King penguin

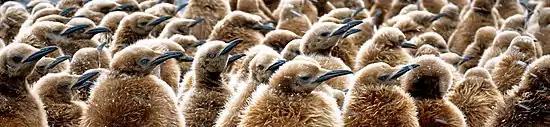
A crèche of king penguin chicks at Gold Harbour, South Georgia

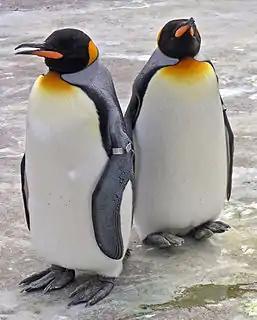
A pair of king penguin at Edinburgh Zoo in Edinburgh, Scotland

By April, the chicks are almost fully grown but lose weight while fasting over the winter months, gaining it again during spring in September. Fledging then takes place in late spring/early summer.